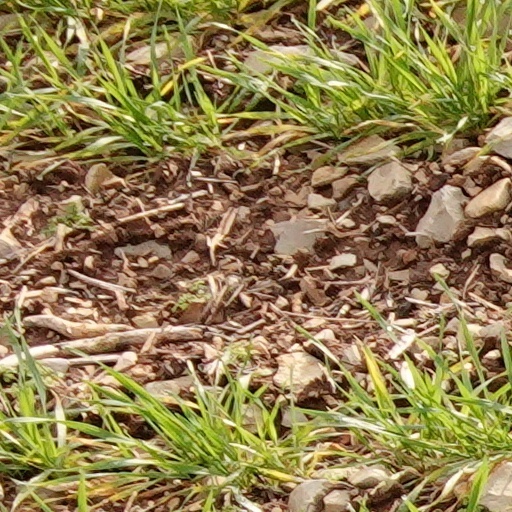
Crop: wheat